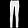
Label: Trouser